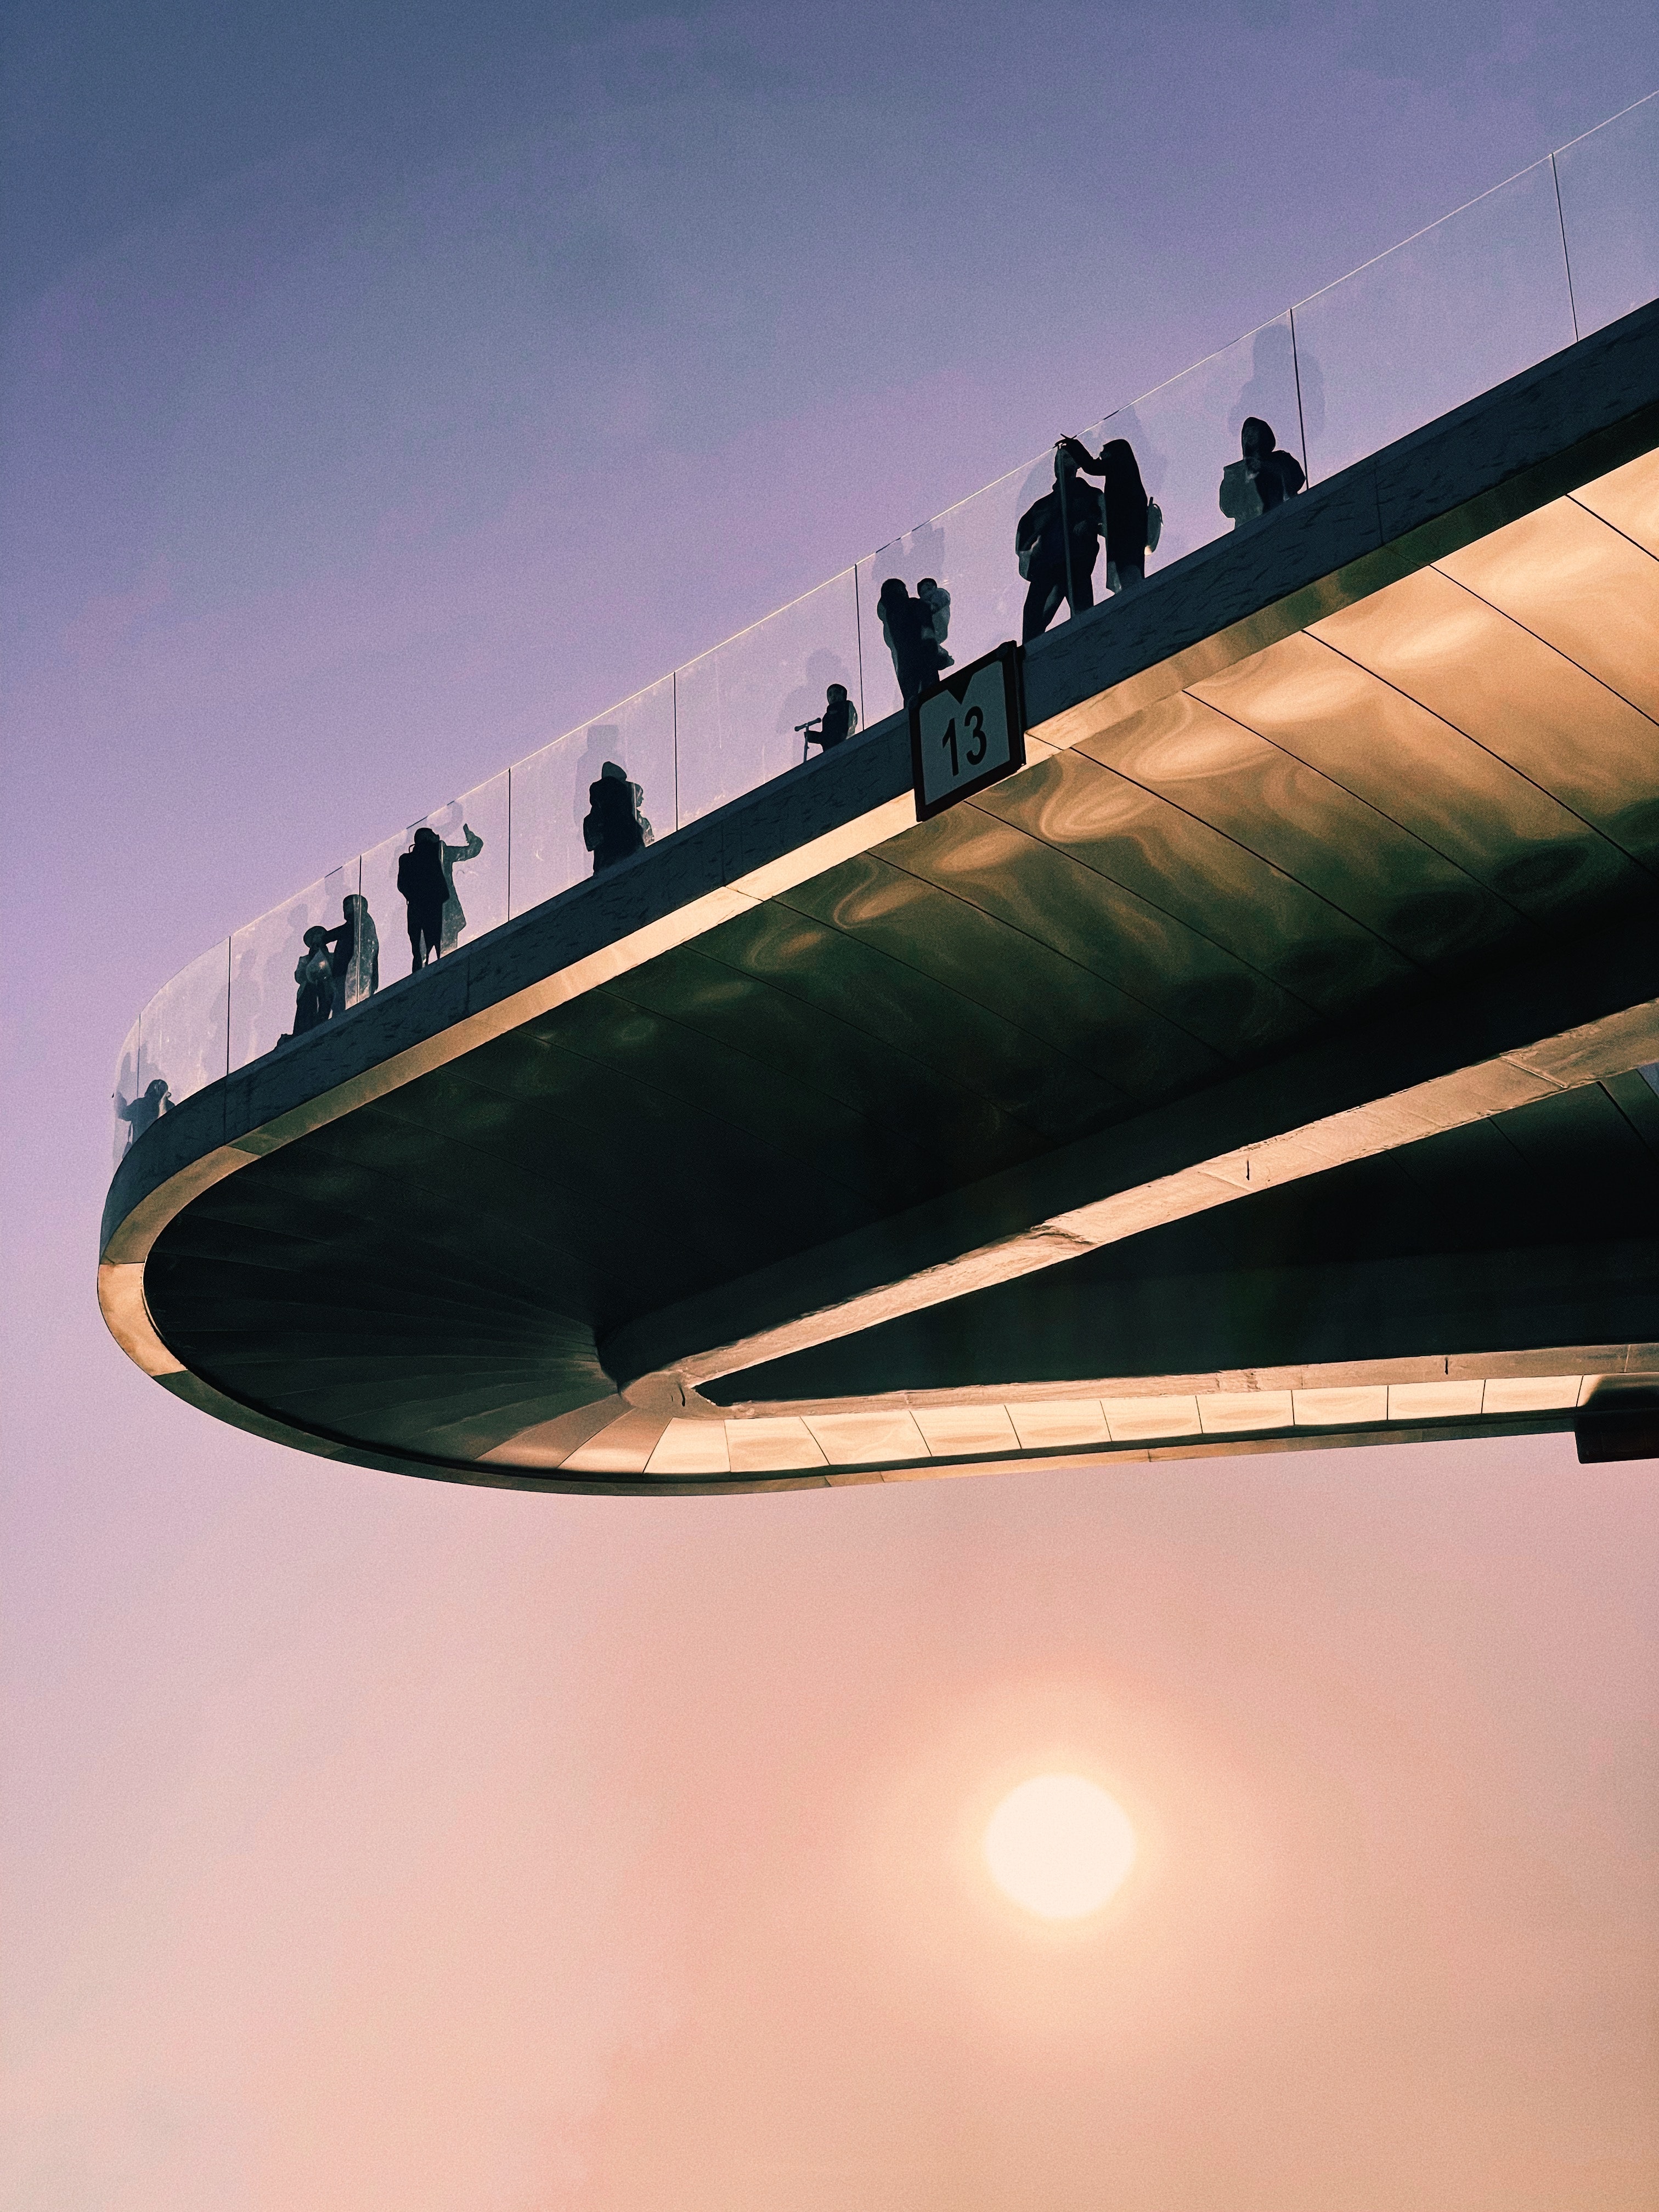
natural, sky, atmosphere, cloud, water, street light, architecture, rectangle, Material property, Tints and shades, dusk, sunset, font, calm, city, horizon, metal, naval architecture, reflection, evening, lens flare, meteorological phenomenon, bridge, backlighting, circle, electricity, water transportation, shadow, light fixture, symmetry, night, roof, afterglow, fixed link, ocean, transport, eyewear